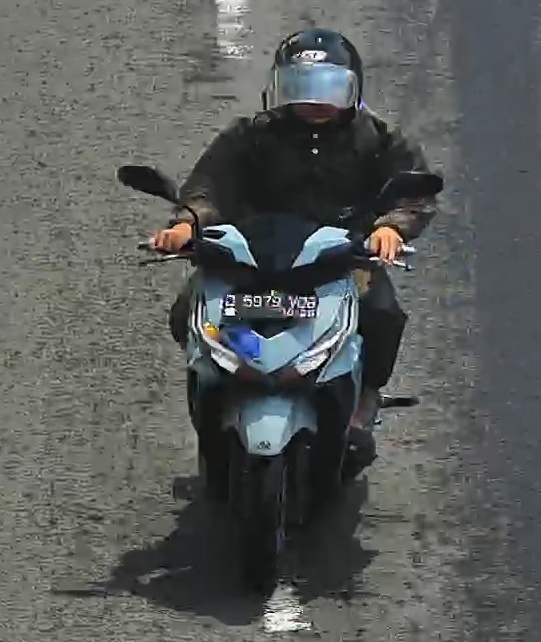
person-with-helmet: 1
person-without-helmet: 0